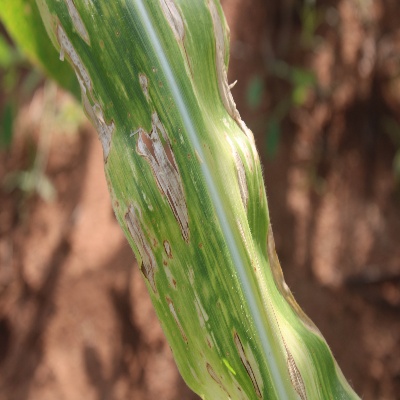
Label: Corn_(Maize)___Leaf_Spot